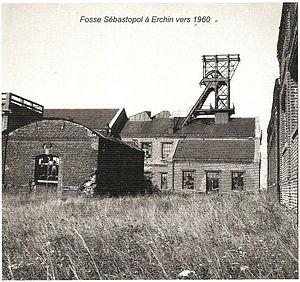
La fosse Sébastopol de la Compagnie des mines d'Aniche est un ancien charbonnage du Bassin minier du Nord-Pas-de-Calais, situé à Erchin. Le puits d'aérage de la fosse Vuillemin est éloigné de près de deux kilomètres. Les travaux commencent en 1904, et la fosse est mise en fonction l'année suivante. Elle est située tout au sud de la concession d'Aniche, à 675 mètres de la fosse nᵒ 2 de la Compagnie des mines d'Azincourt. Le puits d'aérage n'est pas relié au réseau ferroviaire. La fosse assure également la circulation du personnel.
La Compagnie des mines d'Aniche était une compagnie qui exploitait des mines de charbon dans la région Nord-Pas-de-Calais en France et qui possédait aussi des usines et des lavoirs.